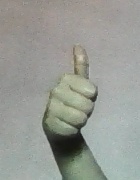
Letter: aleff